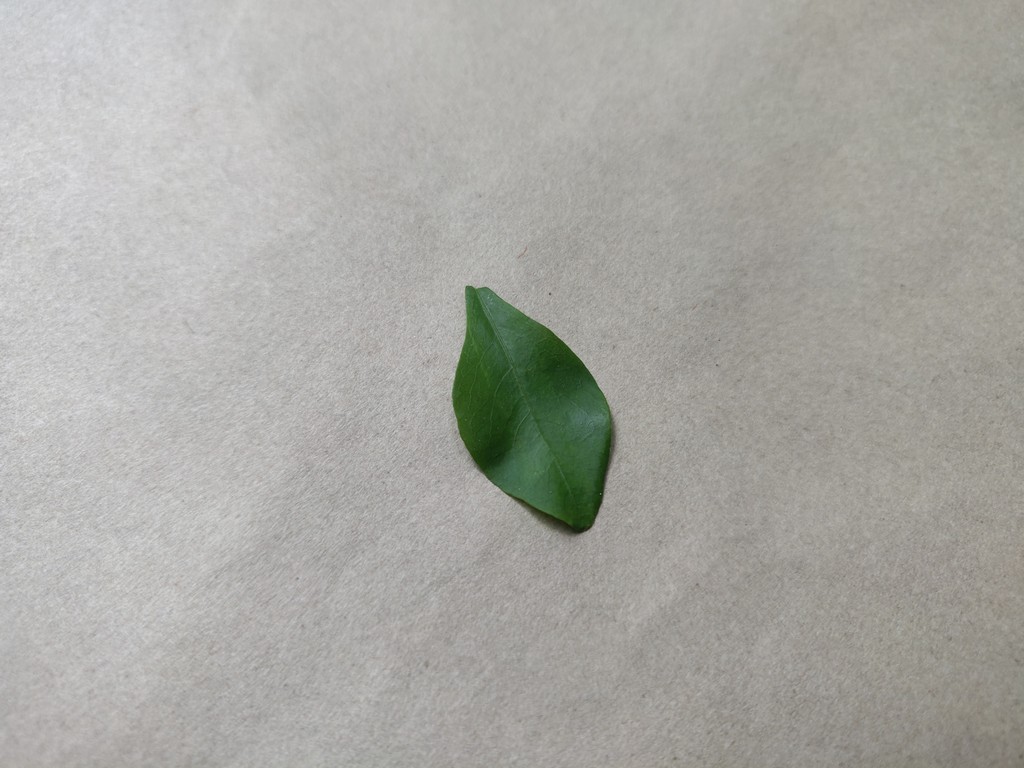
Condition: Healthy
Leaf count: single
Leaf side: front